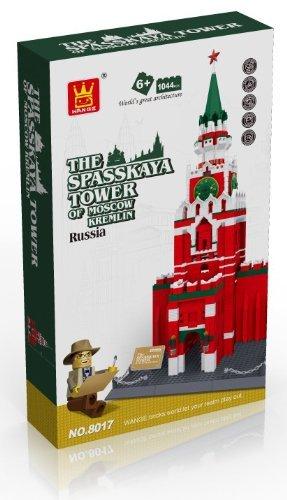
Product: Russian Spasskaya Tower of Moscow Kremlin Russia Building Blocks 1044 Pcs Huge Gift Box !! World's Great Architecture Series
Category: Toys & Games | Building Toys | Building Sets
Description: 1044 pieces set.
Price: $85.12
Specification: ProductDimensions:18x8x8inches|ItemWeight:4.1pounds|ShippingWeight:4.1pounds(Viewshippingratesandpolicies)|ASIN:B00H3ZHCCY|Itemmodelnumber:8017|Manufacturerrecommendedage:6yearsandup